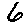
Label: 6